John Simpson (silversmith)

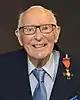
Simpson in 2022

Harold John Simpson (7 March 1925 – 18 May 2025) was a British-born New Zealand fine arts academic and silversmith who was professor emeritus of fine arts at the University of Canterbury. He was the first professor of fine arts at the university and headed its School of Fine Arts for 29 years, from 1961 until 1990. Simpson was appointed Officer of the New Zealand Order of Merit (ONZM) in the 2021 Birthday Honours for his services to art education.